Claudia Pía Baudracco

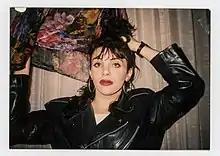
Claudia Pía Baudracco in 1992

Claudia Pía Baudracco (22 October 1970 – 18 March 2012) was an Argentine activist for the rights of women, sexual minorities, and LGBT people.